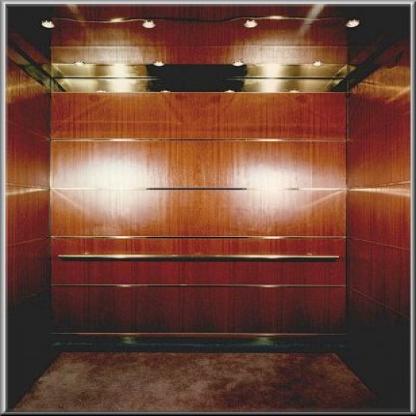
Scene: Indoor